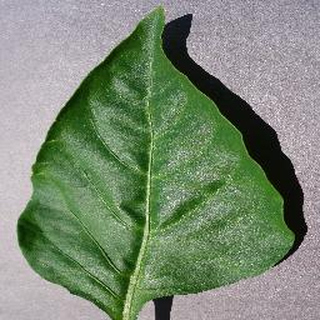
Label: healthy_bell_pepper